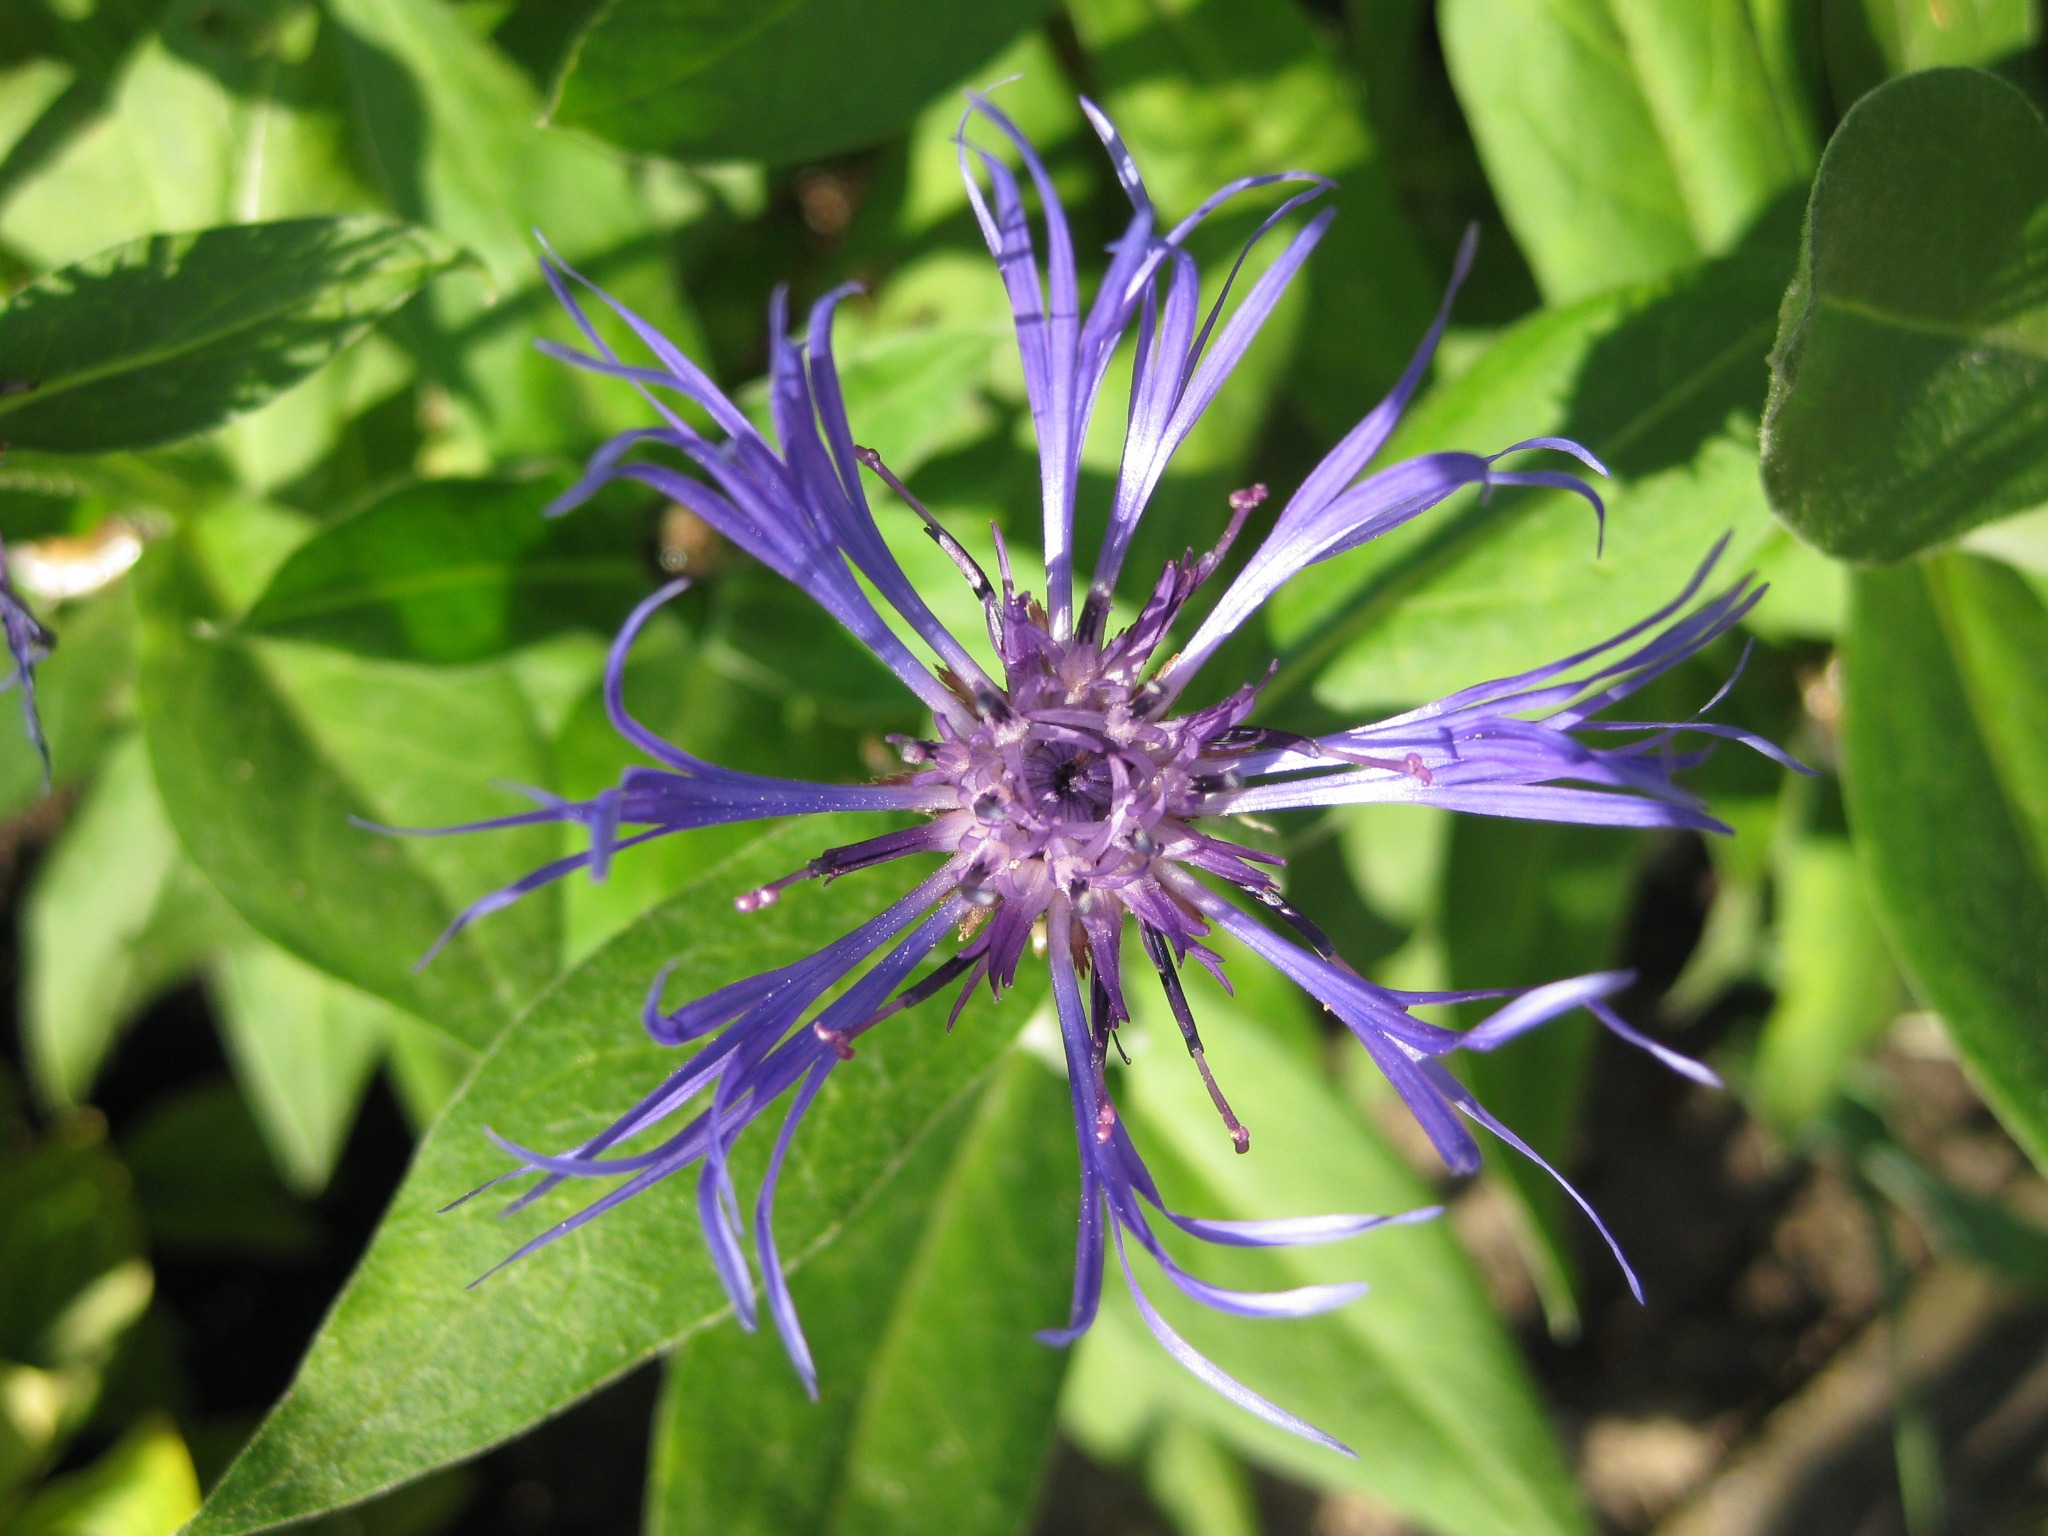
nature, blossom, plant, meadow, leaf, flower, purple, summer, herb, produce, botany, garden, flora, wildflower, centaurea cyanus, shrub, centaurea, knapweed, macro photography, flowering plant, land plant, passion flower family